Tingena ancogramma

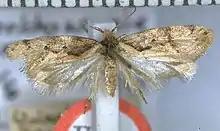
Male holotype of "T. ancogramma".

It is endemic to New Zealand and found in the Hen and Chickens Islands, the North Island and the South Island. It has been observed at its type locality of Wainuiomata as well as at Porirua in the Wellington region, at the Hen and Chickens Islands, Whangārei, Rotorua and at Lake Rotoroa in the South Island.